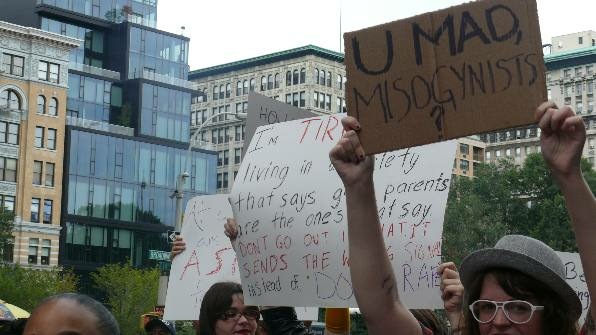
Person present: Yes